IBM 357

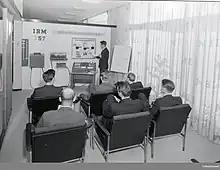
Lecture about IBM 357 system architecture; the most massive component is a IBM 024 Card Punch.

IBM 357 Data Collection System is a now obsolete punched card-based terminal system for sending and receiving remote data.